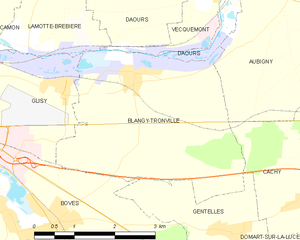
Carte des communes françaises Blangy-Tronville